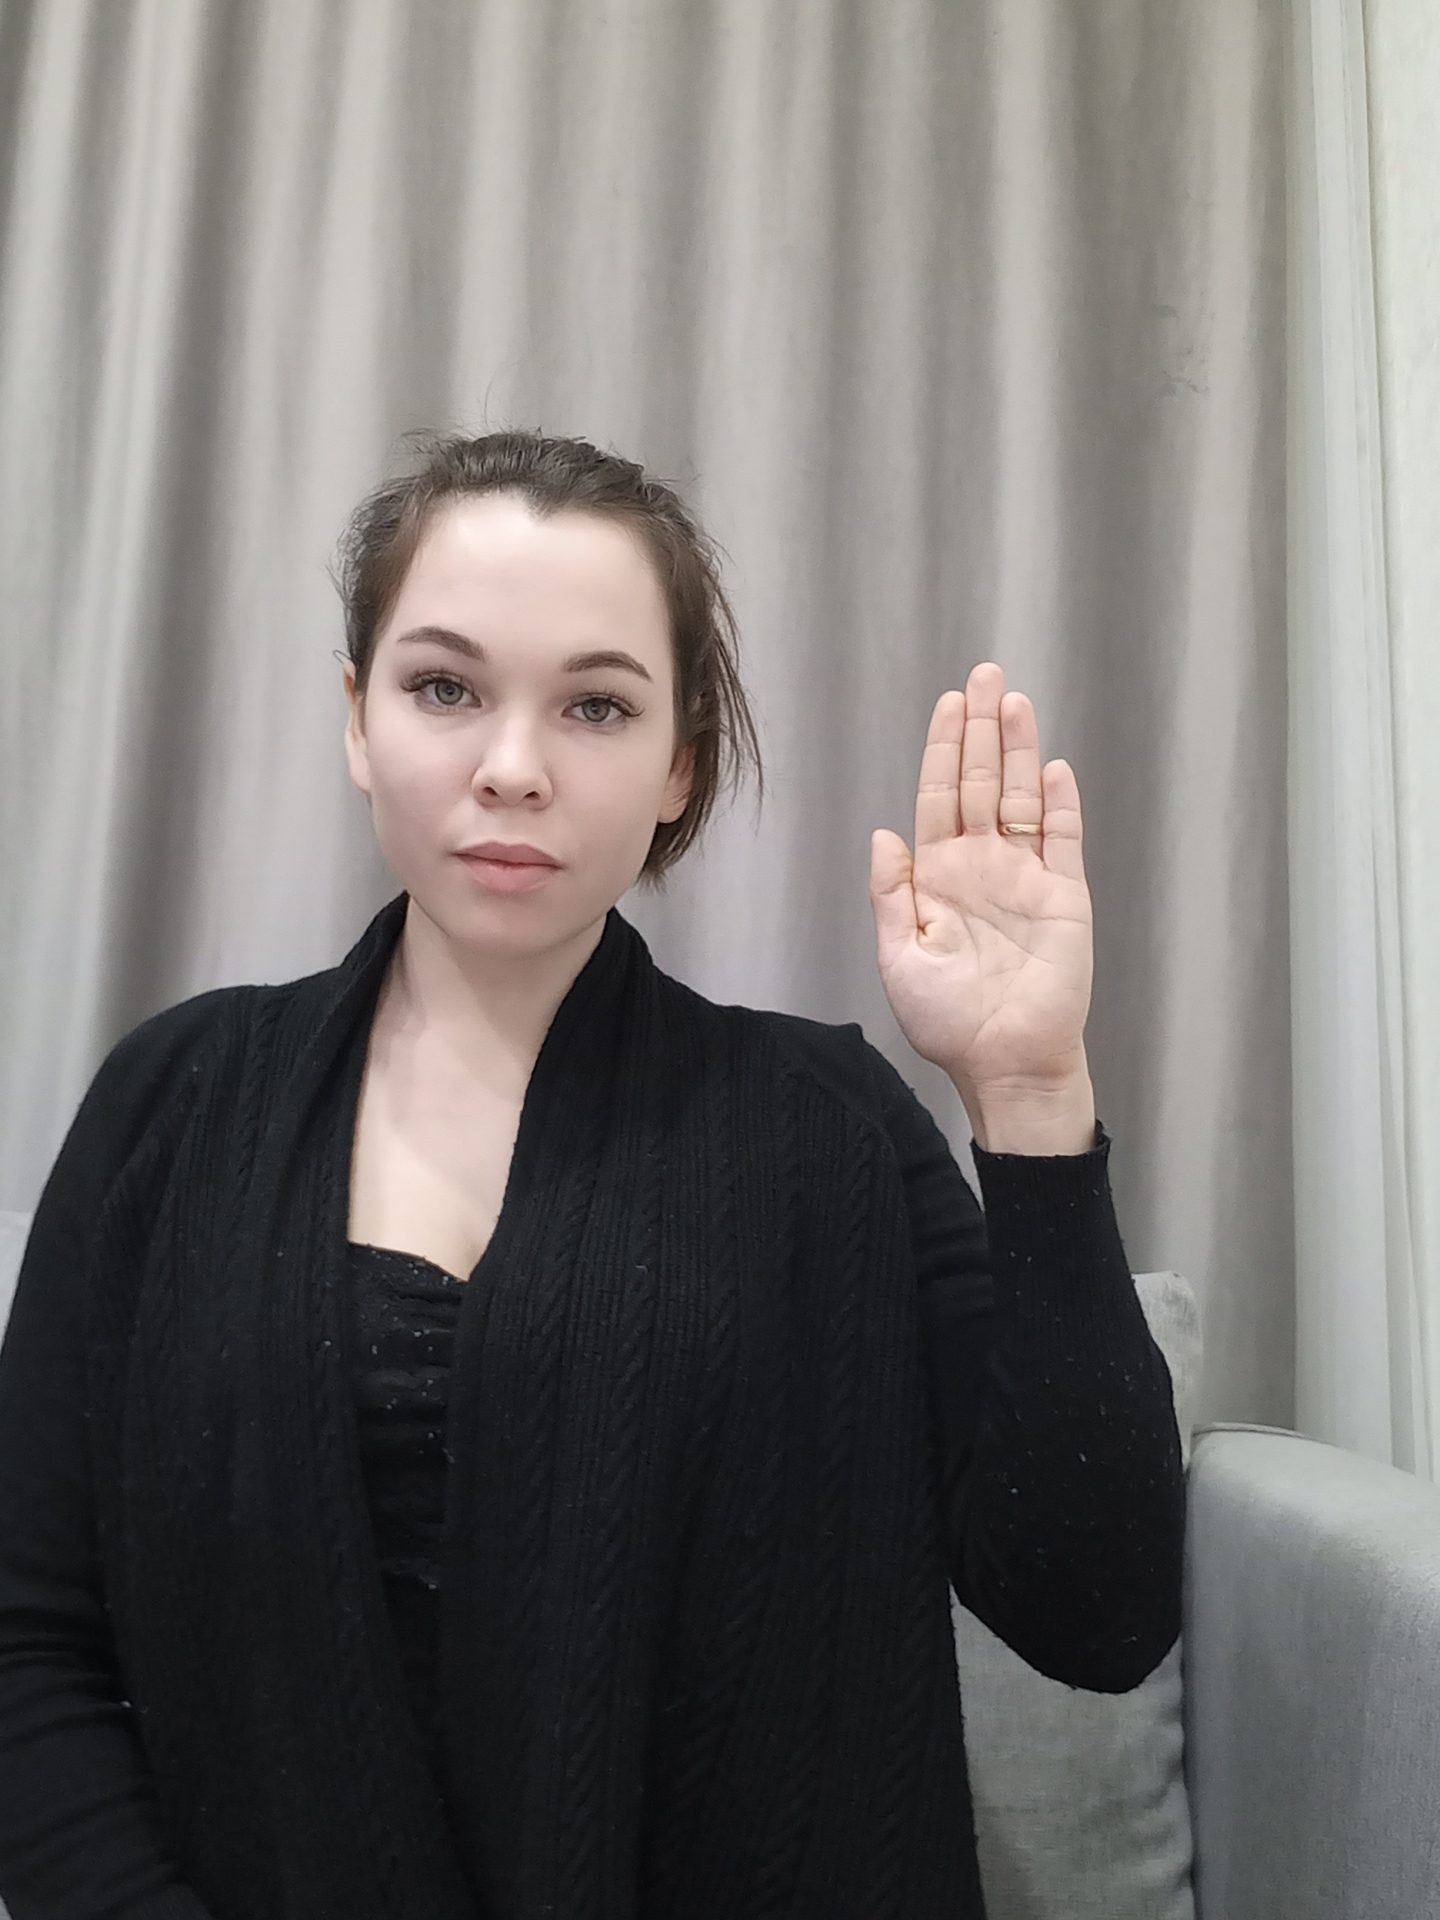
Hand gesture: stop